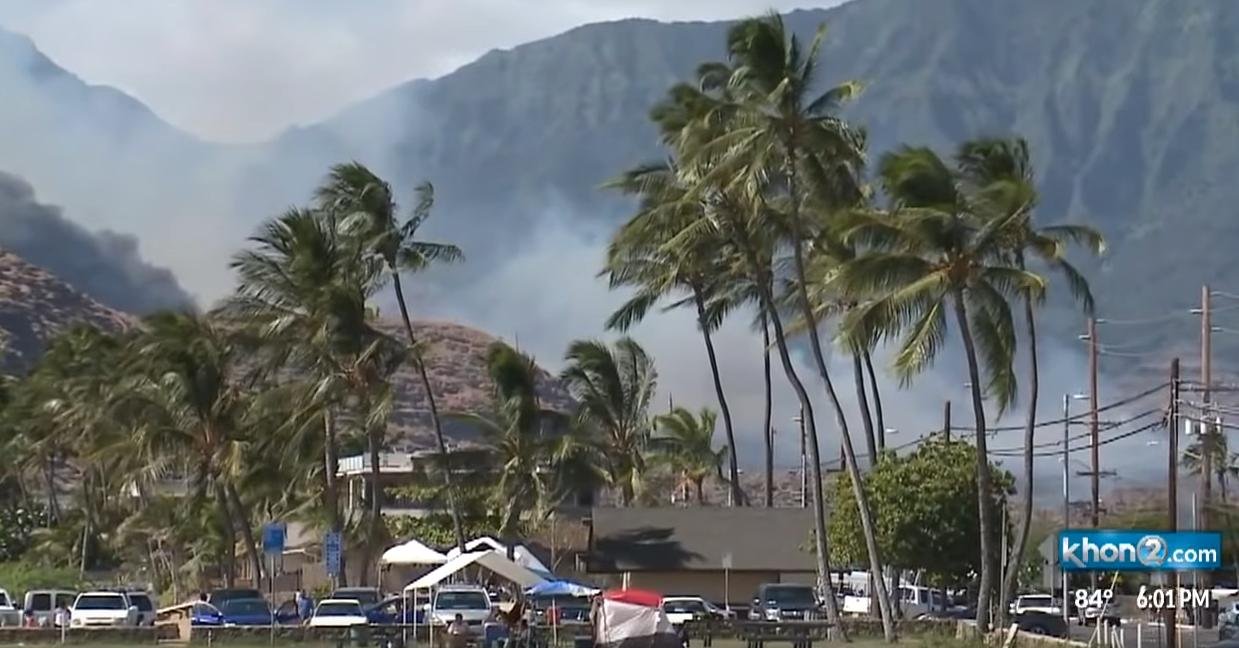
Fire: no
Smoke: yes